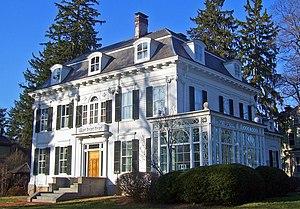
La ville de Morristown est le siège du comté de Morris, situé dans le nord de l'État du New Jersey, aux États-Unis. En 2010, elle compte 18 411 habitants.